John Lewis

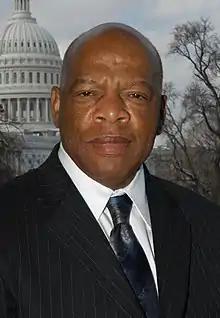
Official portrait, 2006

John Robert Lewis (February 21, 1940 – July 17, 2020) was an American civil rights activist and politician who served in the United States House of Representatives for from 1987 until his death in 2020. He participated in the 1960 Nashville sit-ins and the Freedom Rides, was the chairman of the Student Nonviolent Coordinating Committee (SNCC) from 1963 to 1966, and was one of the "Big Six" leaders of groups who organized the 1963 March on Washington. Fulfilling many key roles in the civil rights movement and its actions to end legalized racial segregation in the United States, in 1965 Lewis led the first of three Selma to Montgomery marches across the Edmund Pettus Bridge where, in an incident that became known as Bloody Sunday, state troopers and police attacked Lewis and the other marchers.